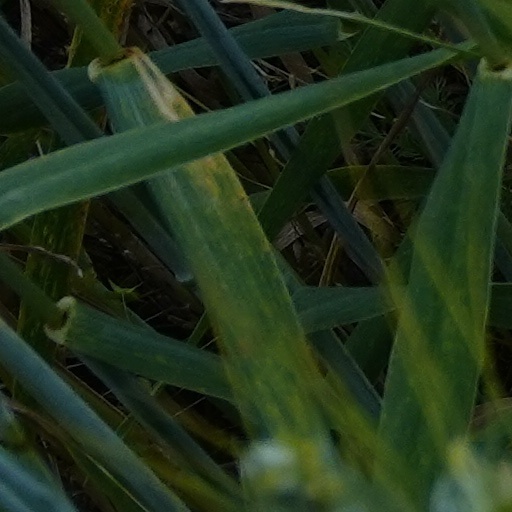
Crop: wheat